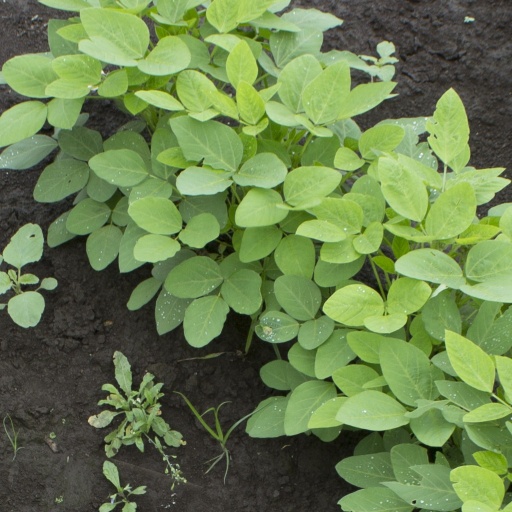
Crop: soybean